National Jewellery Museum (Morocco)

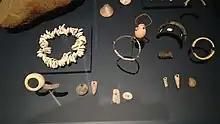
Bizmoune perforated shell beads and other early Middle Stone Age jewellery

Through its collections, the National Jewellery Museum aims to represent the history and geography of Morocco, including the cultural specificities of each region and the workshops for the production of the pieces. The exhibition is divided into five sections, presenting the evolution of jewellery during the history of Morocco, bridal costumes and other female and male adornments, rural Amazigh jewellery and the regional styles of urban jewellery and clothing.